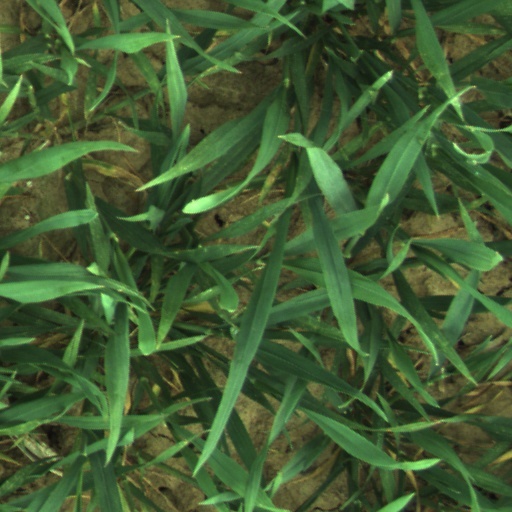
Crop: wheat